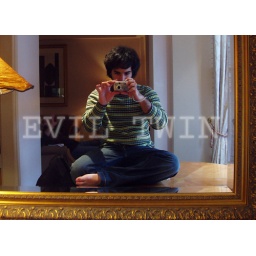
I took a shot of myself while I was sitting on the table =P it's taken in London